Castaway depot

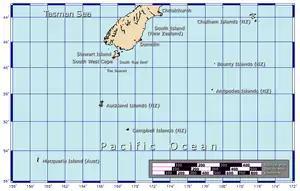
New Zealand's Subantarctic Islands

Government work crews built the supply depots out of various materials and to various sizes and designs. They were equipped with a range of emergency rations (tinned meat and biscuits), clothing, blankets, fishing equipment, medicine, matches and tools, and weapons and ammunition (to hunt food). Clothing was specially made out of durable, warm fabrics, and stored in metal drums. "Finger posts" (signposts) were set up on the island to direct castaways to the huts.